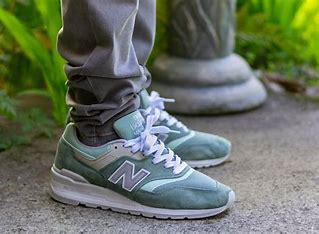
Brand: New
Model: Balance New Balance 997